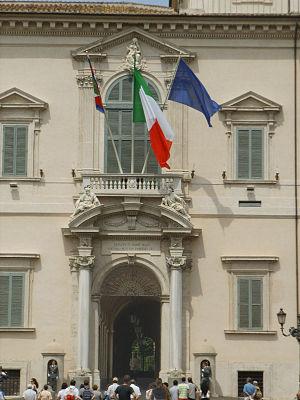
Le palais du Quirinal est un palais romain, qui se trouve sur la colline du Quirinal et qui fait face à la place éponyme, à Rome.